Answer in natural language. Which object is closer to the camera taking this photo, Pillow (highlighted by a blue box) or blue and white striped wooden bed (highlighted by a green box)? Choose between the following options: blue and white striped wooden bed (highlighted by a green box) or Pillow (highlighted by a blue box)
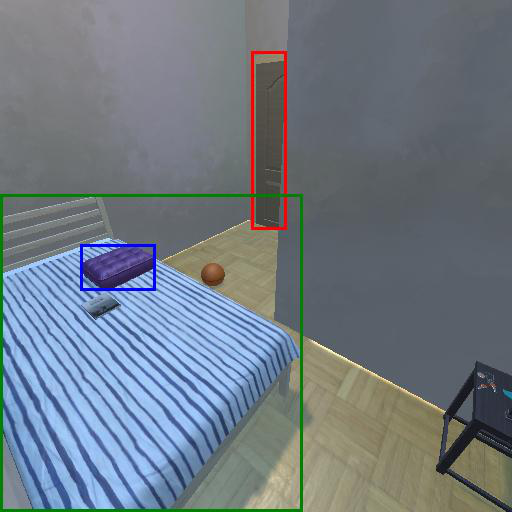
<answer>blue and white striped wooden bed (highlighted by a green box)</answer>